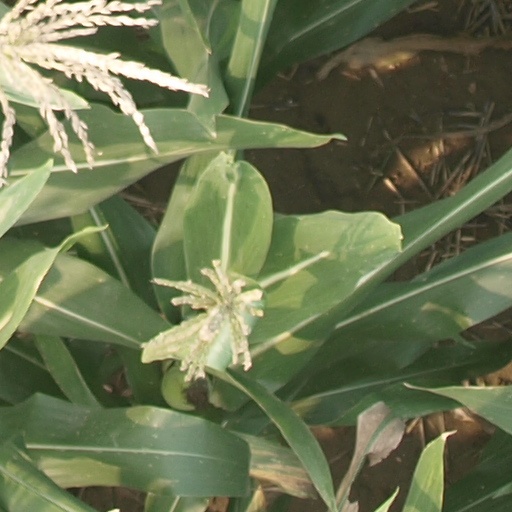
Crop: maize; corn